Sky position (RA, Dec in degrees): 197.815, 21.959
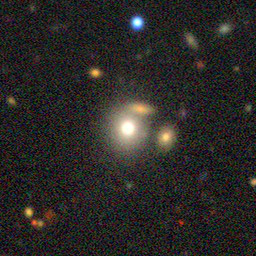
Galaxy morphology: Round Smooth Galaxies